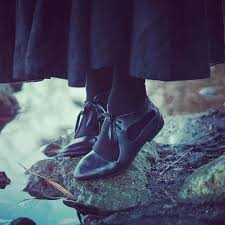
Label: Ballet Flat